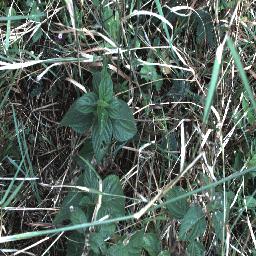
Label: lantana